Kidd-class destroyer

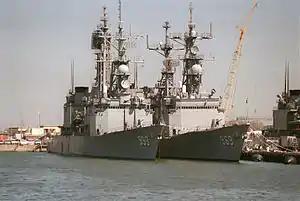
and .

On 3 February 1979, the Iranian government canceled the second two ships in the class, signing a memorandum of understanding indicating that they were available for acquisition by the U.S. Navy. On 21 February. 1979, the Iranian Prime Minister notified the U.S. government that Iran intended to terminate the contract of the first two ships, officially cancelling delivery on 8 March 1979.